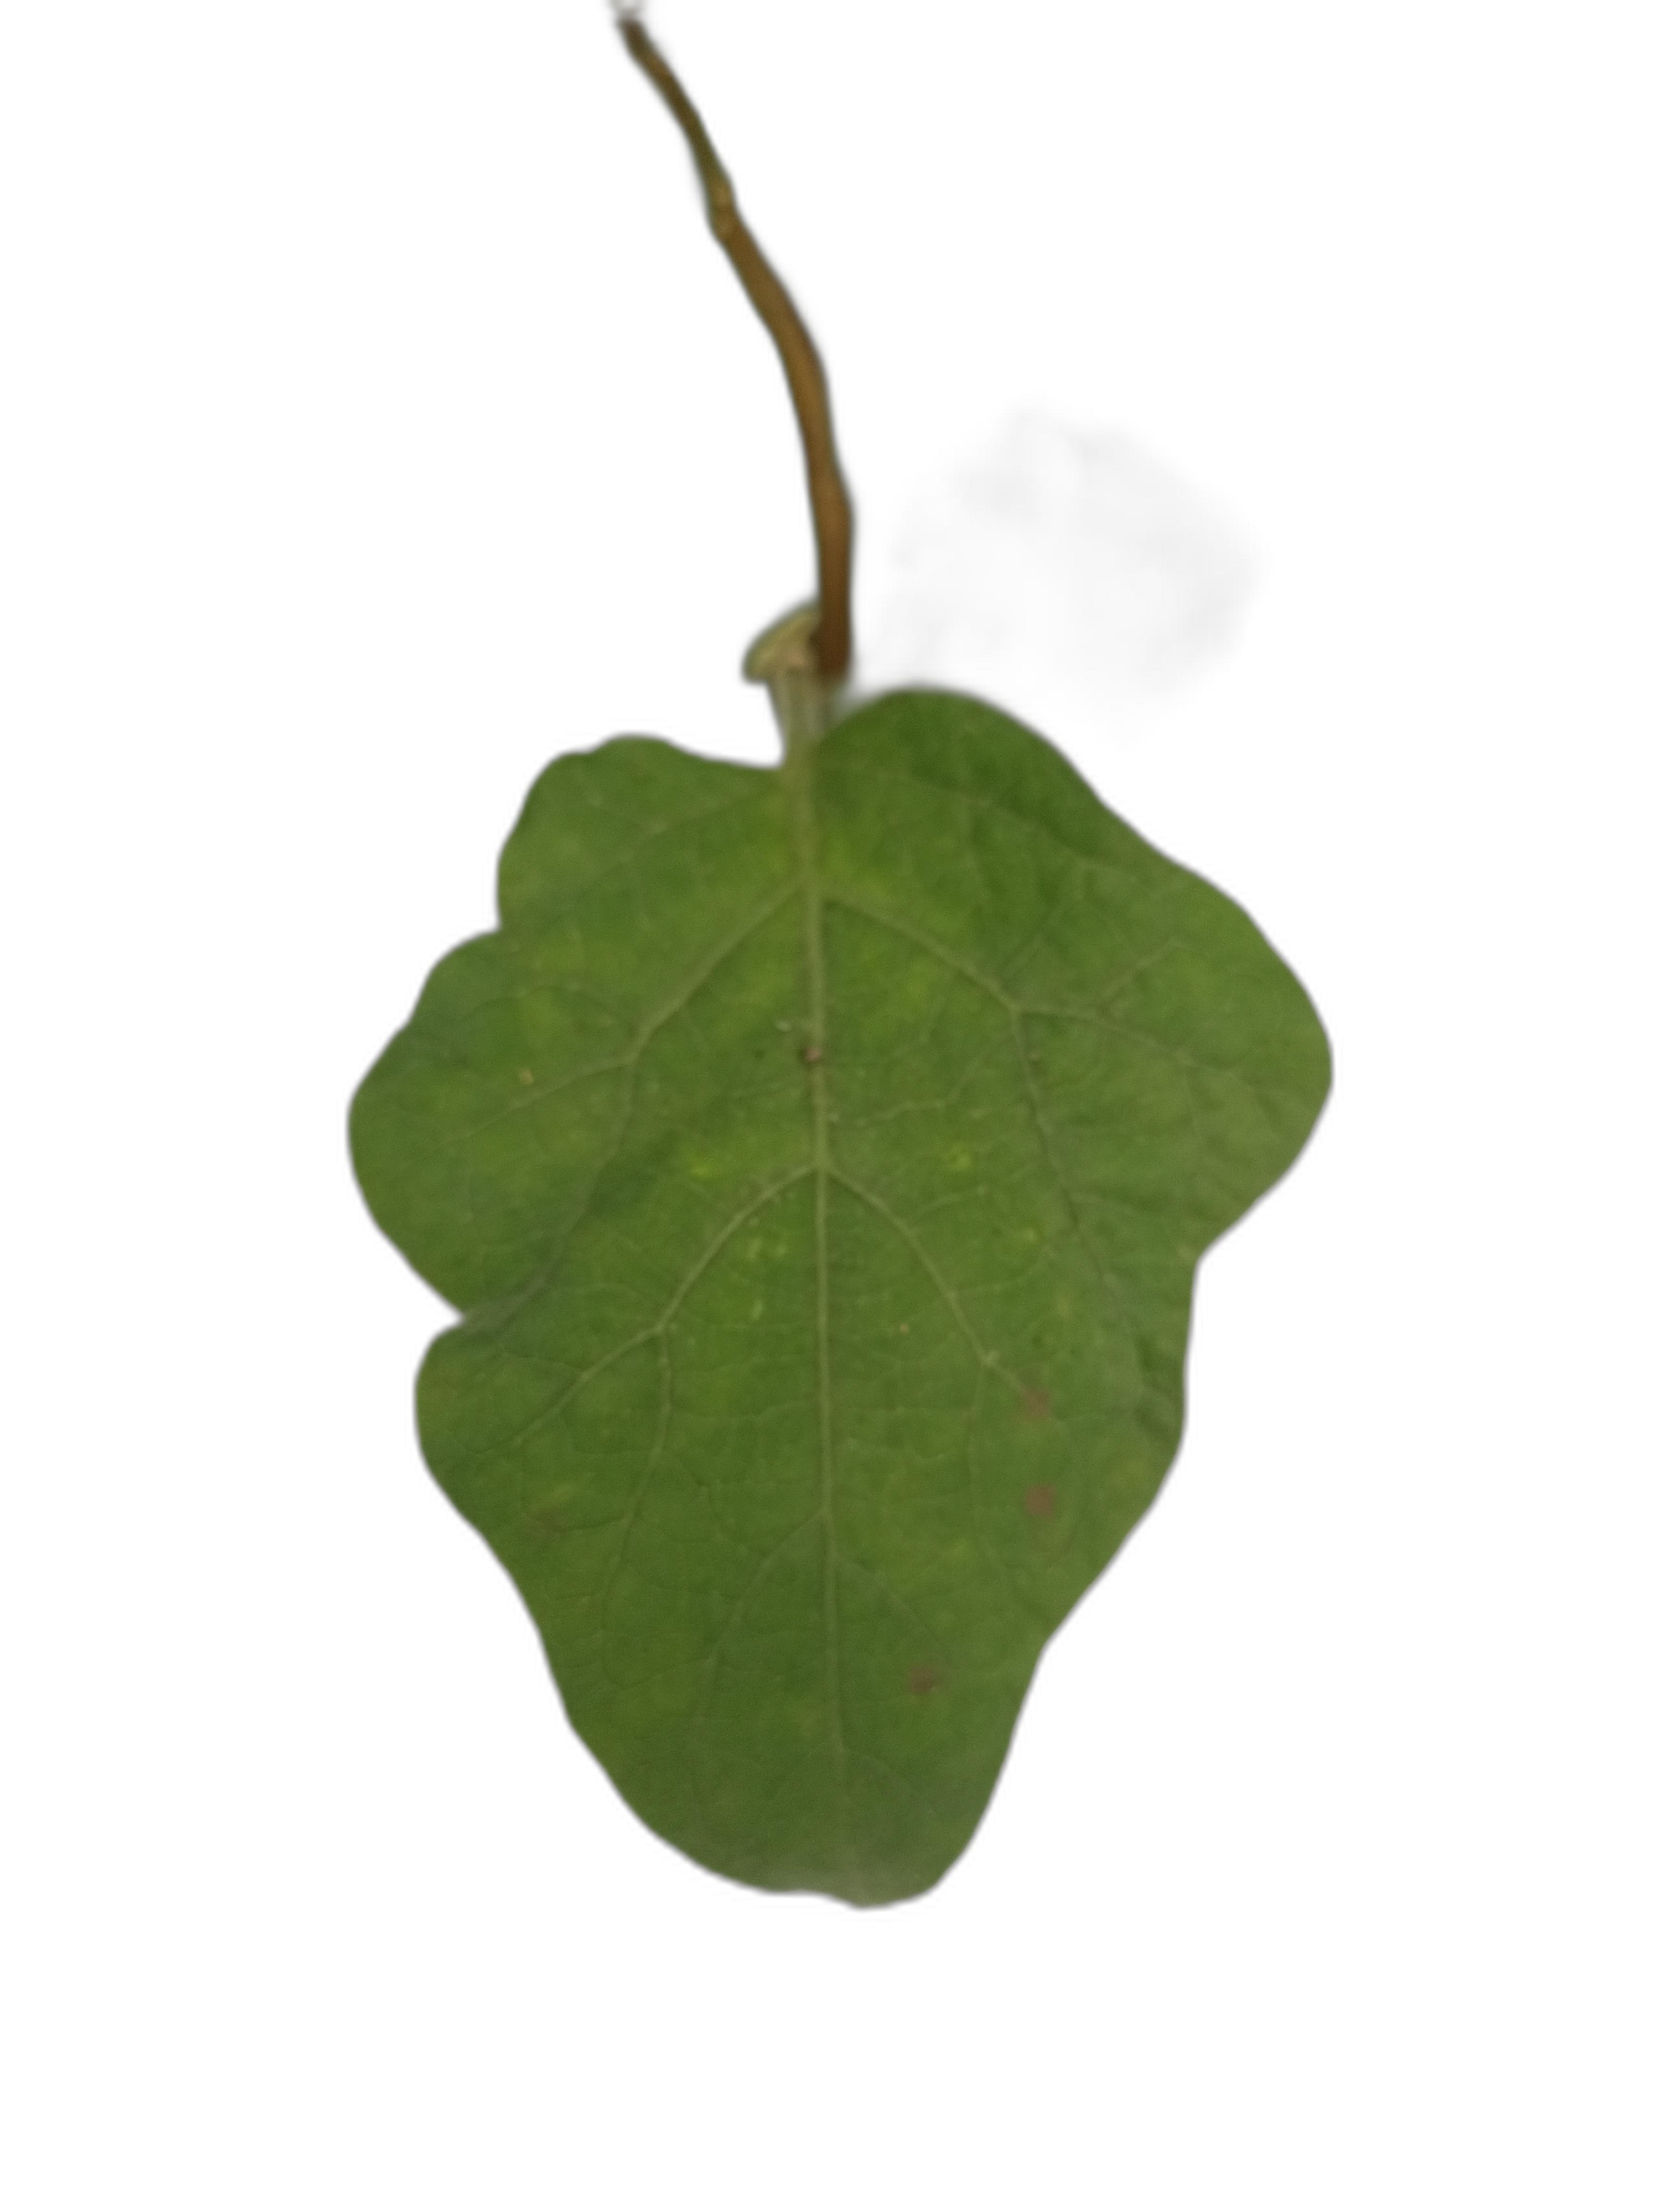
Label: Healthy Leaf